Brooklyn Grange

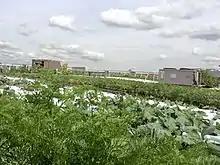

All three farms consist of green roof systems laid down before the soil. For the first farm off of Northern Blvd, the construction took six days of craning of soil sacks, seven building stories up to the roof. Brooklyn Grange laid down a series of drainage plates distributed by Conservation Technologies. The system is as follows: a layer of root-barrier, which prevents the plants’ roots from penetrating the surface of the roof; a thick layer of felt; drainage mats with small cups to hold excess water from heavy rainstorms (the soil and plants wick this stored water up in dry conditions to keep water use down), and finally, a thin layer of felt to prevent the drainage mats from filling up with soil.